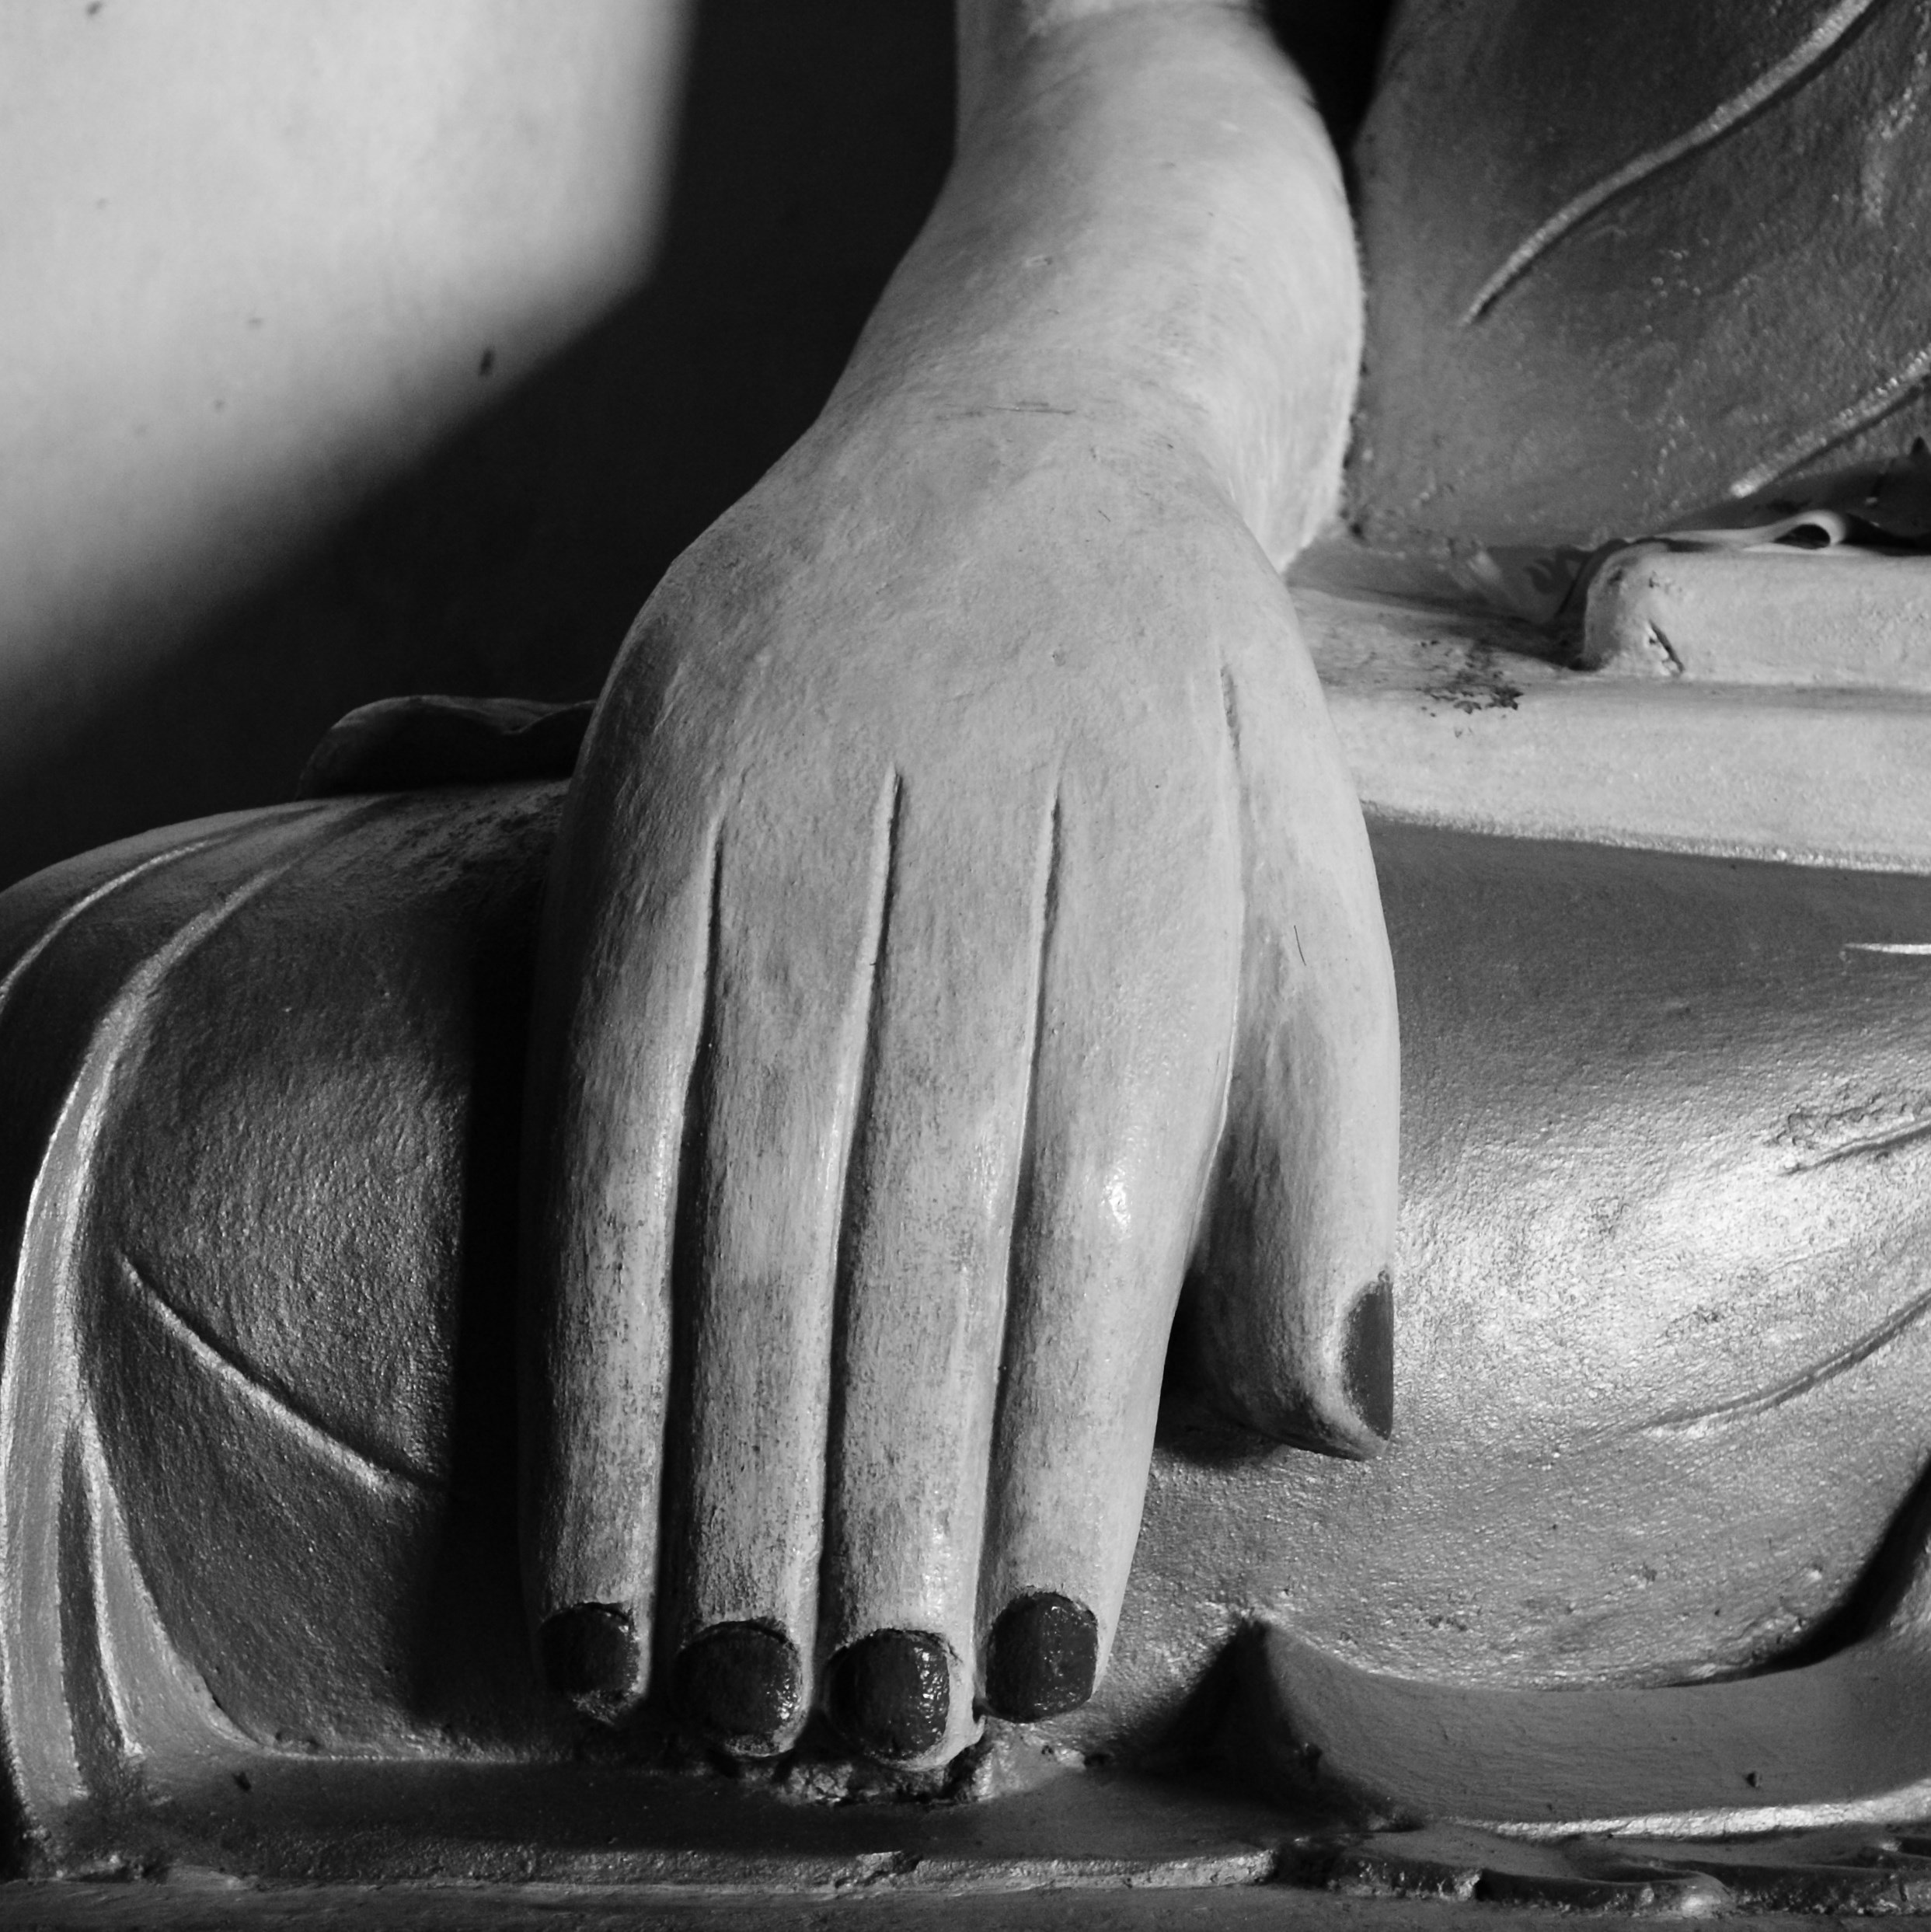
hand, shoe, black and white, white, photography, leg, finger, religion, black, monochrome, arm, tire, muscle, close up, human body, sculpture, drawing, footwear, buddha, b w, monochrome photography, human positions